Dennis Brown (quarterback)

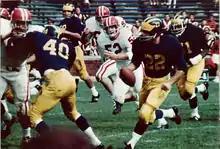
Brown (No. 22) from 1968 "Michiganensian"

Dennis M. Brown is a former American football player and coach. He played at the quarterback position for the University of Michigan from 1966 to 1968, the final three years of Bump Elliott's tenure as the school's head football coach. In his first start at quarterback, Brown broke two Big Ten Conference single-game records with 338 yards of total offense and 61 plays. At the end of his playing career at Michigan, he held most of the school's career passing records, including passing yards (2,534), pass attempts (388), and touchdown passes (20). He later served as an assistant football coach at Michigan (1972–1979), West Virginia University (1980–1987), and Arizona State University (1988–1990).